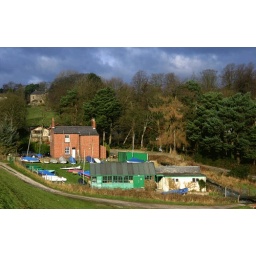
The club house and boat park in winter 2007